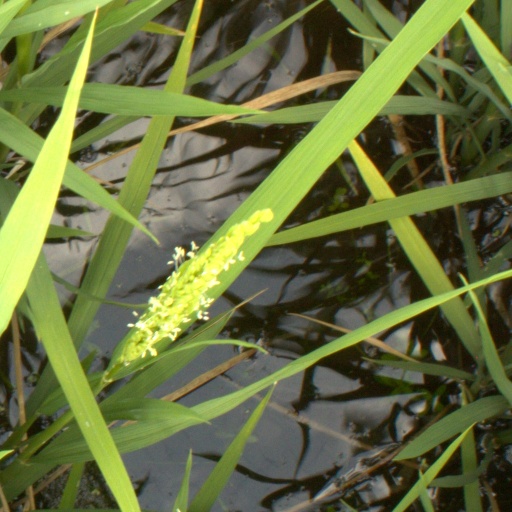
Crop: rice